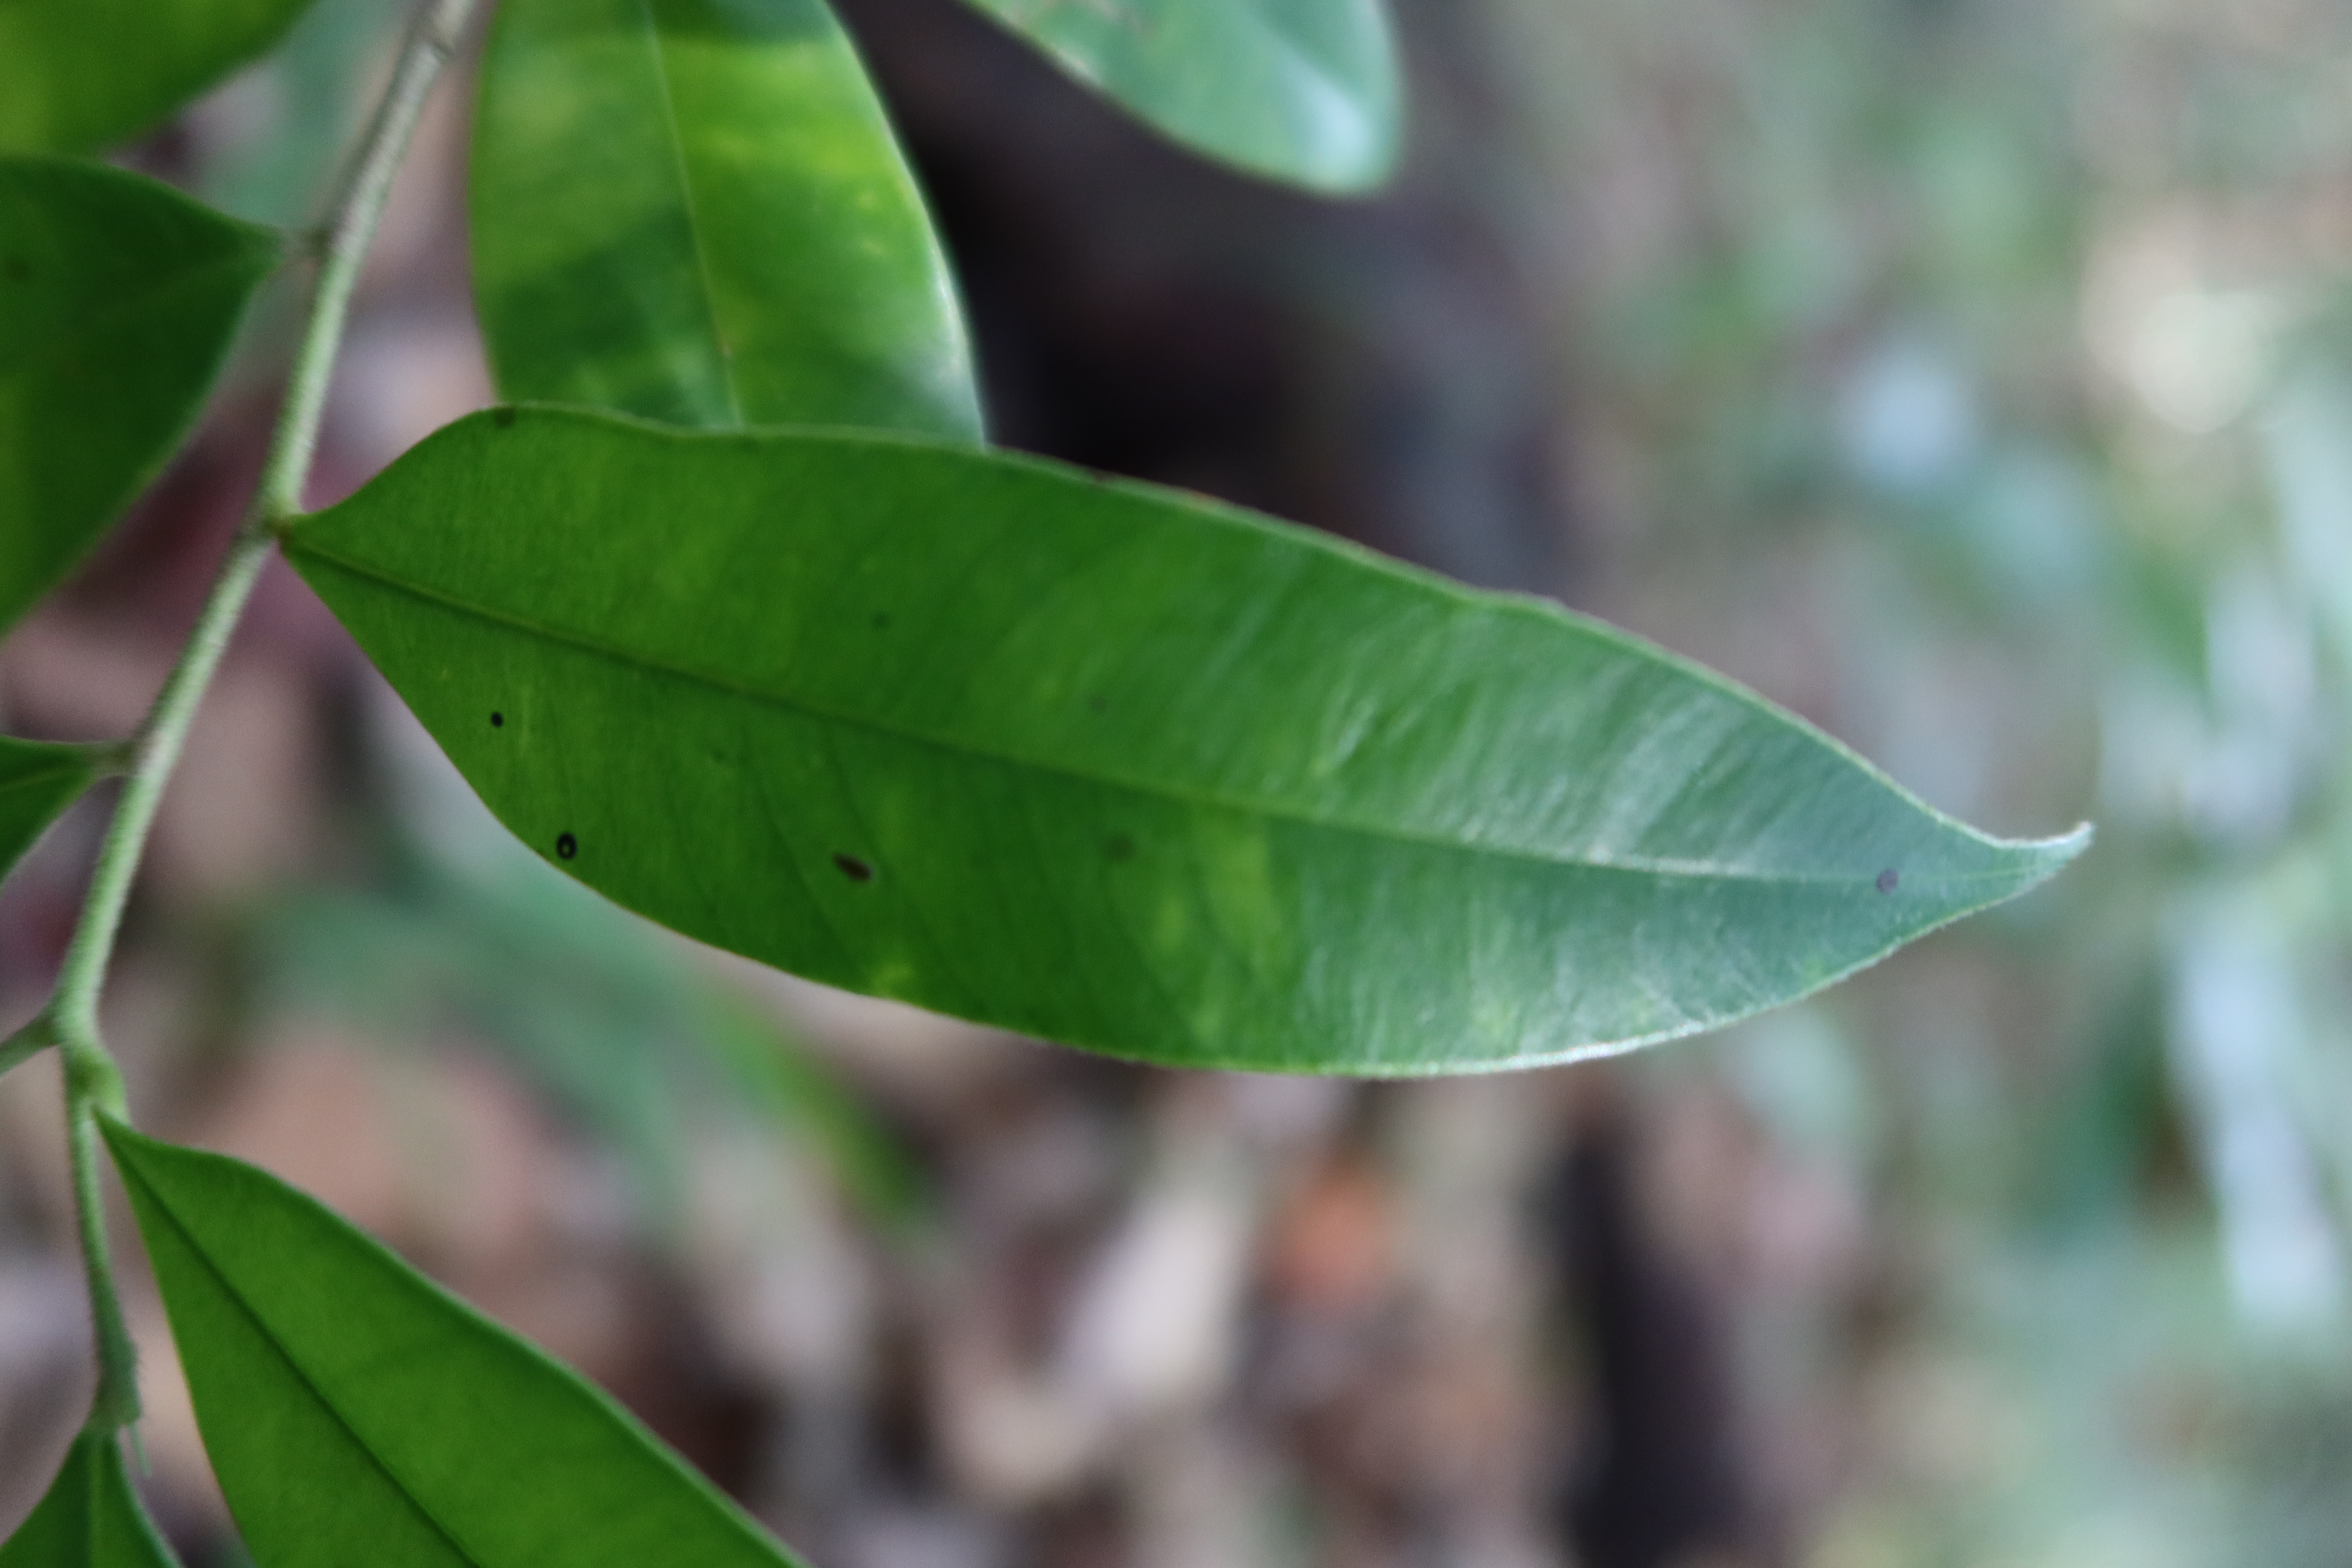
Label: Black spots